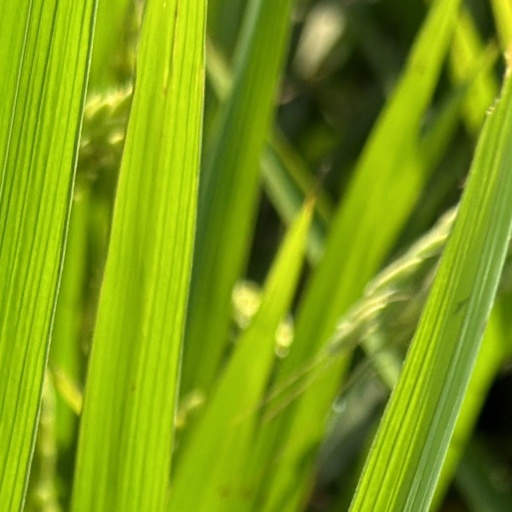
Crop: rice